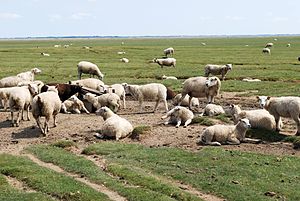
Vadehavet / Mennesket og Vadehavet
Fårene græsser på de indvundne arealer af Vadehavet ved Mandø.